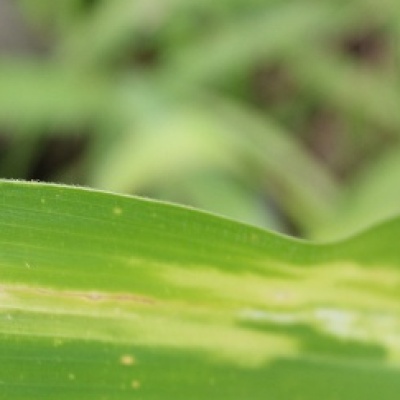
Label: Corn_(Maize)___Leaf_Spot